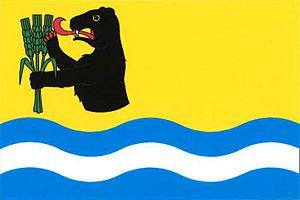
Počedělice est une commune du district de Louny, dans la région d'Ústí nad Labem, en République tchèque. Sa population s'élevait à 300 habitants en 2018.